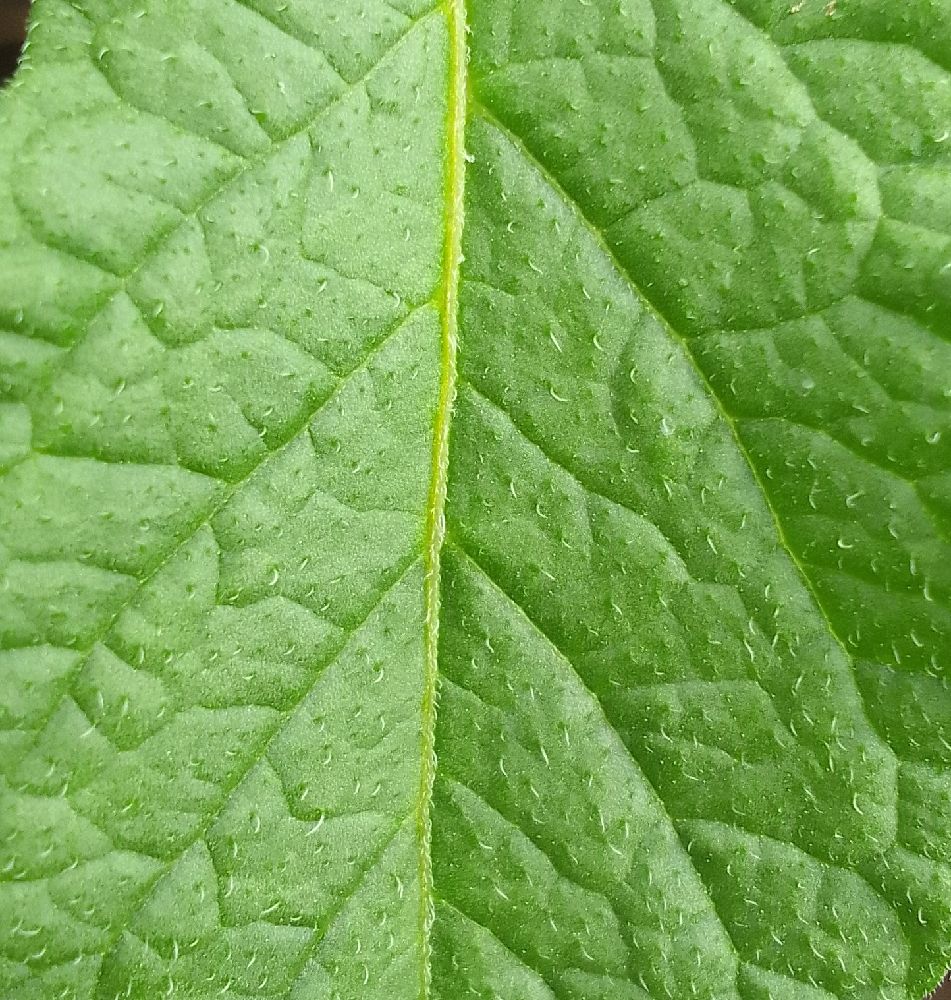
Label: Healthy